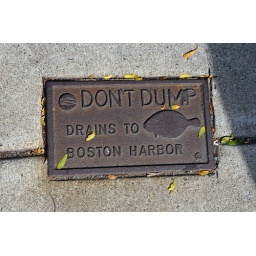
Pavement sign near a street drain in Boston.